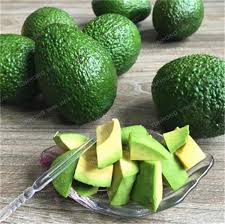
Label: Avocado